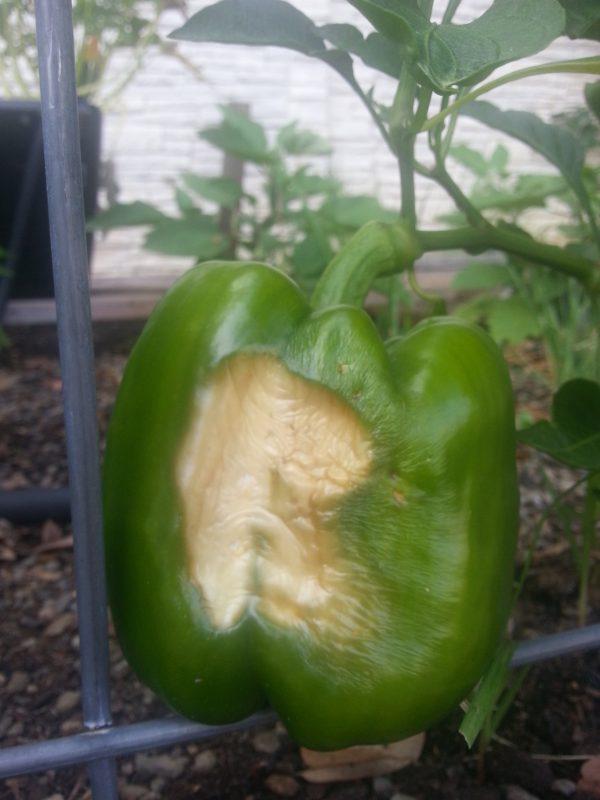
Plant: Bell pepper
Disease: bell pepper blossom end rot